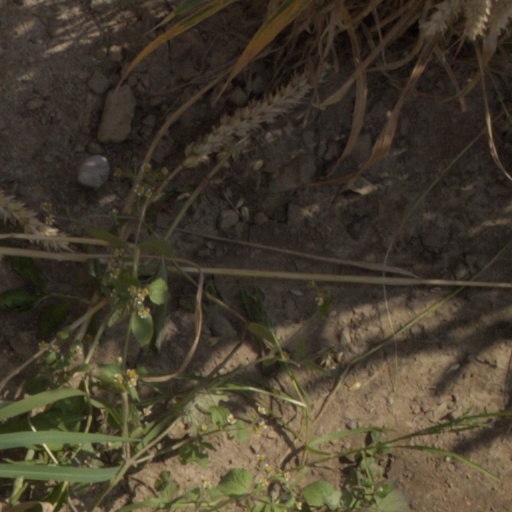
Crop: wheat